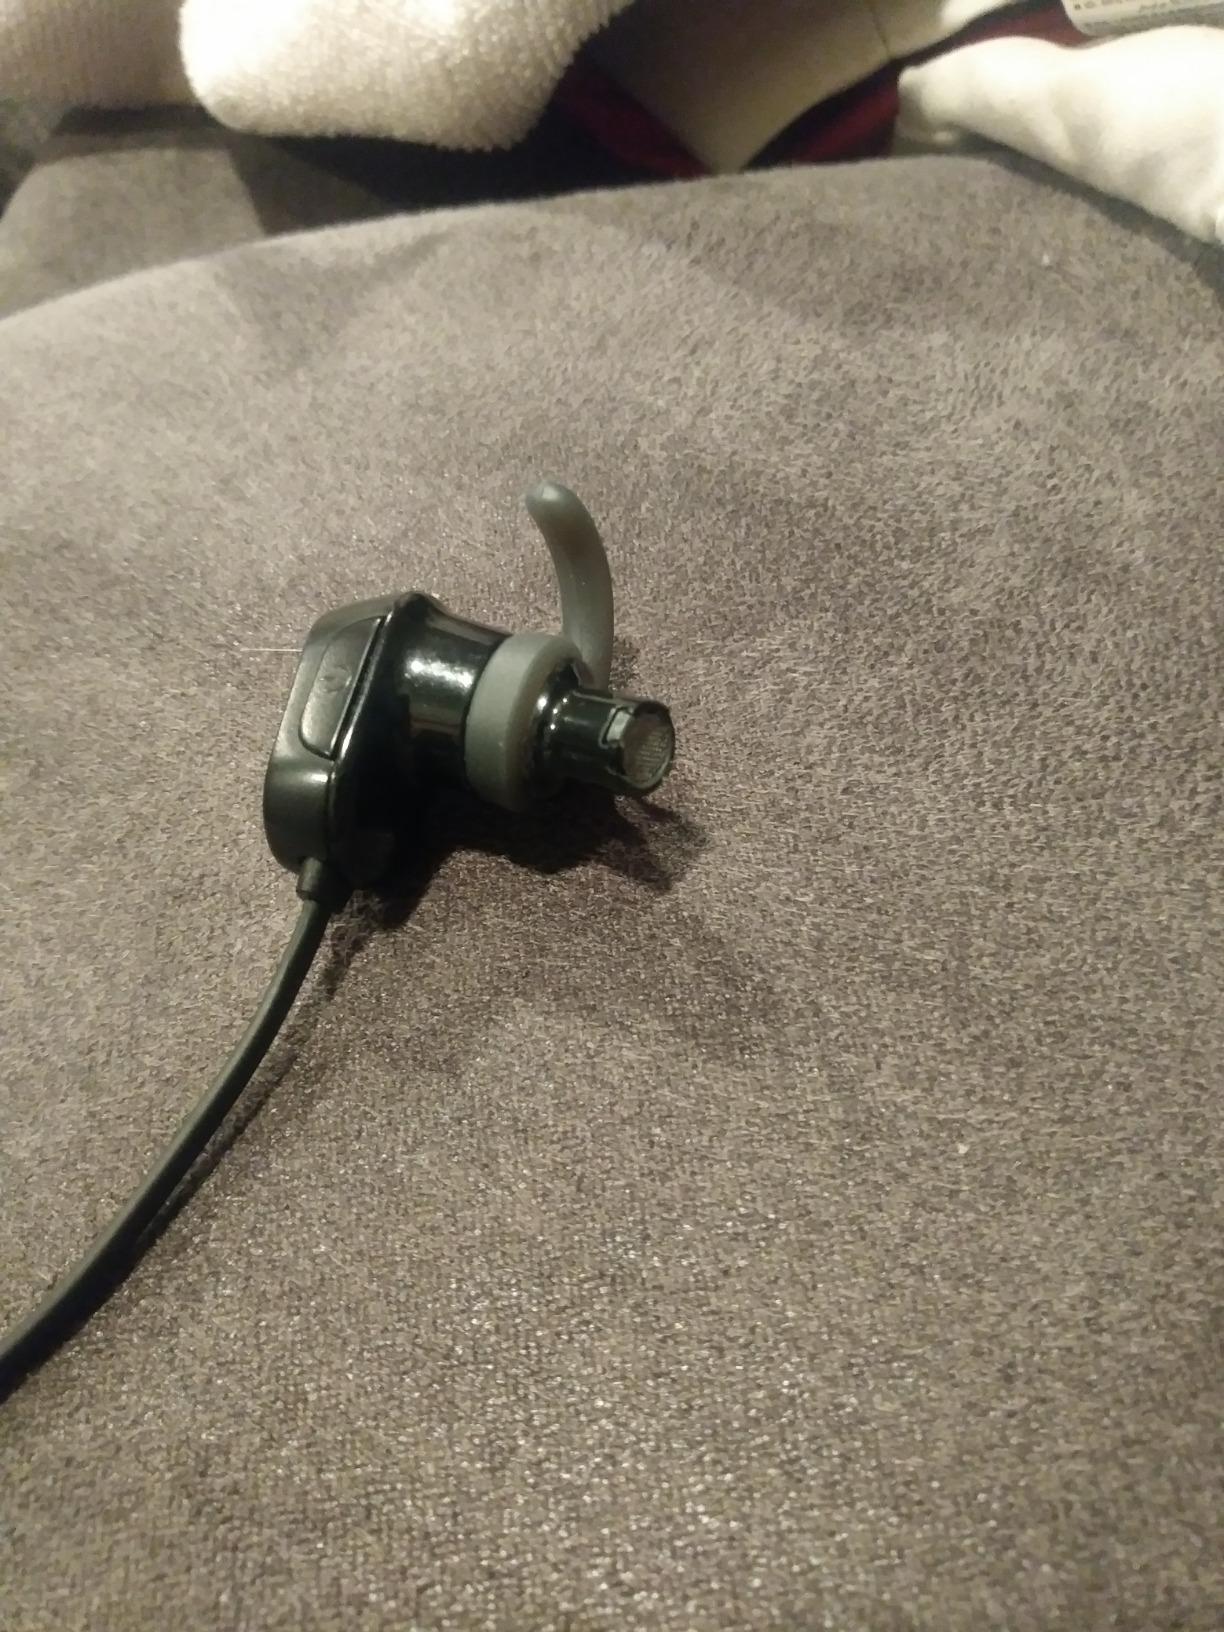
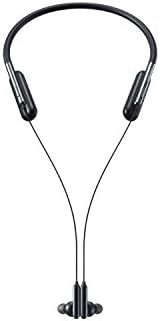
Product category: headphones
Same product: no